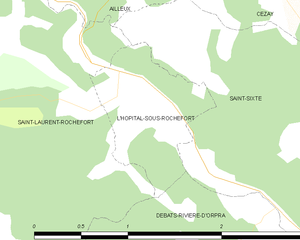
L'Hôpital-sous-Rochefort est une commune française située dans le département de la Loire en région Auvergne-Rhône-Alpes, et faisant partie de Loire Forez Agglomération.